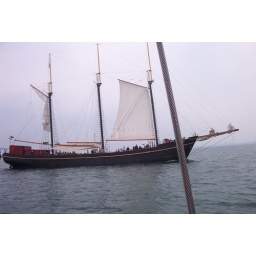
We toured the harbour in August before the wedding in the Kayama'ssister ship and got to see her sail by.